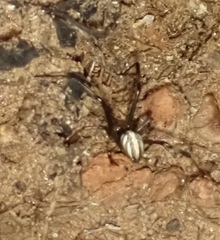
Species: Lactrodectus_hesperus